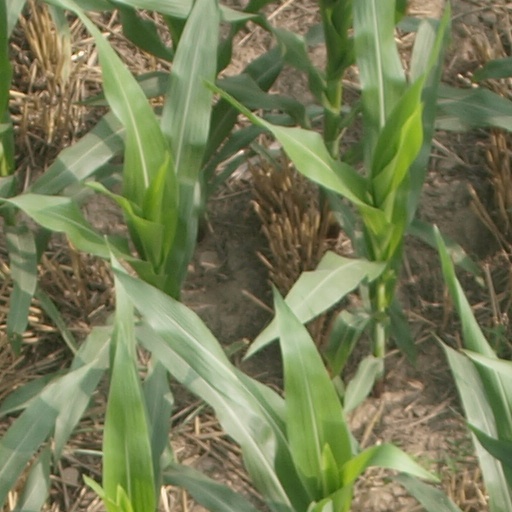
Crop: maize; corn